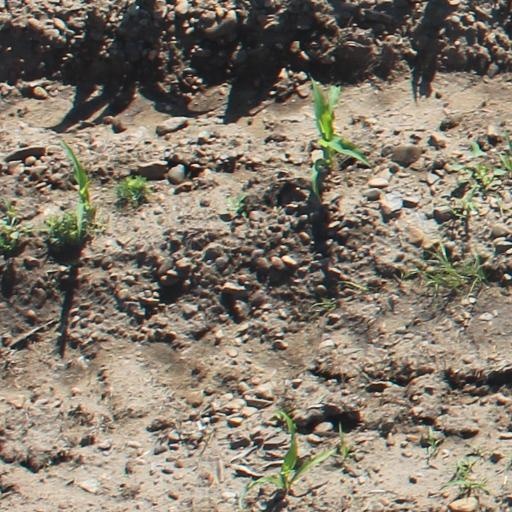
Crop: maize; corn